Elinor Frances Vallentin

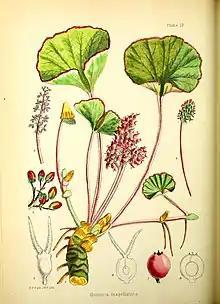

As well as illustrating scientific papers, Vallentin co-wrote and illustrated the book "Illustrations of the flowering plants and ferns of the Falkland Islands".